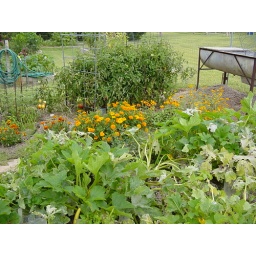
Tomatoes, squash and marigolds. I always plant flowers in my garden.